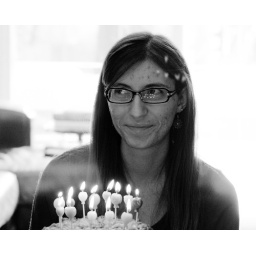
GF's birthday brunch. Sidenote: I am seriously over doing the black and white right now...